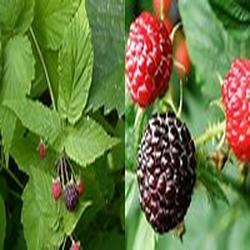
Label: Blackberry